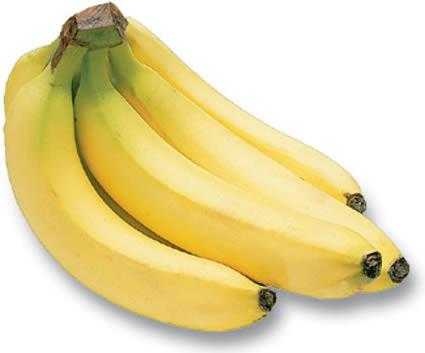
Label: Banana